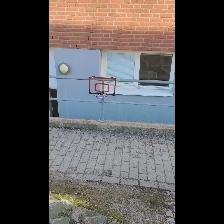
Label: NonHuman